Peter Strudel

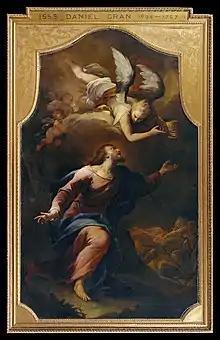
Christ on the Mount of Olives (1712) by Peter Strudel, Österreichische Galerie Belvedere

Peter Strudel or Peter Strudl (ca. 1660 – 4 October 1714) was an Austrian sculptor and painter. His work forms the transition of Austria to the high baroque style.